Arctodus

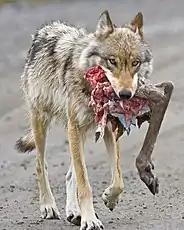
"Arctodus" is suggested to have had a kleptoparasitic relationship with Beringian wolves, akin to modern wolves and brown bears.

The Intermontane Plateaus had the highest number of "Arctodus simus" specimens south of the ice sheets. The region has yielded some of the largest specimens of "A. simus," including what was once the largest specimen on record, from Salt Lake Valley, Utah. Disputed Irvingtonian remains from eastern California (Victorville and Vallecito Creek) may be as old as 2Mya.